New York State Route 215 (1940s–1970s)

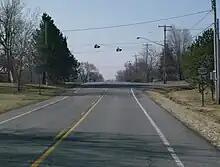
Former southern terminus of NY 215 at NY 360 in Hamlin

North of Moscow Road, the fields on the highway's east side slowly gave way to forested areas as the route approached Hamlin Beach State Park and intersected Cook Road. The route terminated north of Cook Road at the southern boundary of Hamlin Beach State Park. The physical roadway continued into the park and to nearby Lake Ontario as a local highway.